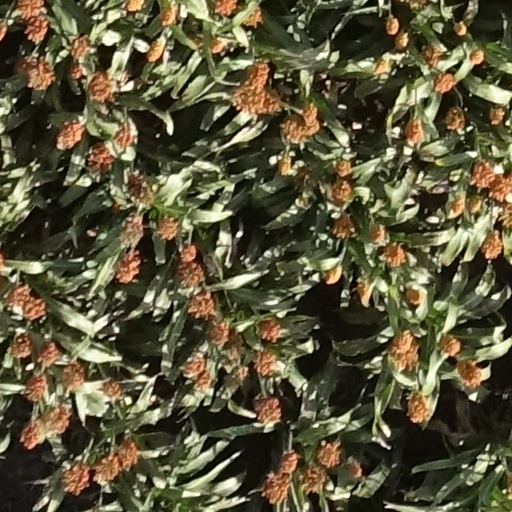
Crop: sorghum